Church of St Mary, Huntingfield

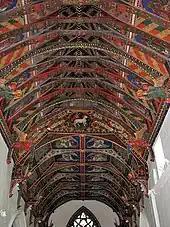
The church's ceiling

St Mary's is part of the Benefice of Heveningham with Ubbeston, Huntingfield and Cookley in the Archdeaconry of Suffolk of the Diocese of St Edmundsbury and Ipswich. The church stands in the Central tradition of the Church of England.